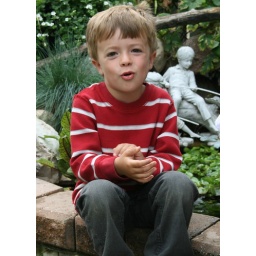
Mr. photogenic Lane sitting on the brick in front of the fish pond...